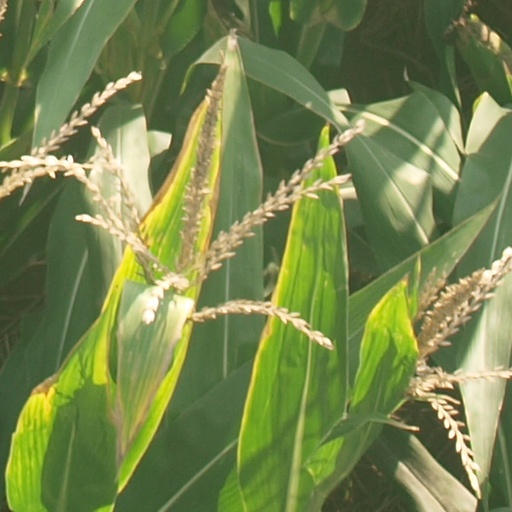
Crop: maize; corn